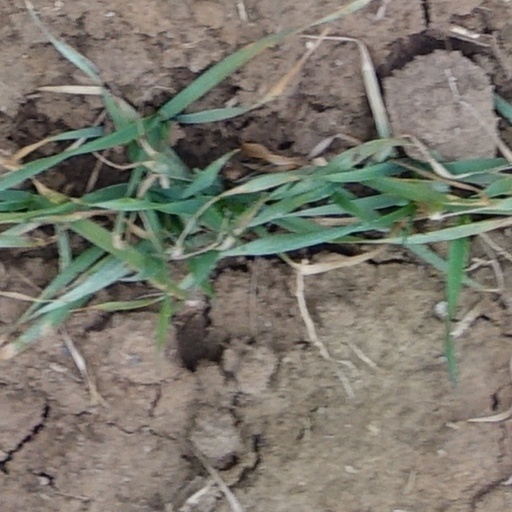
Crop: wheat